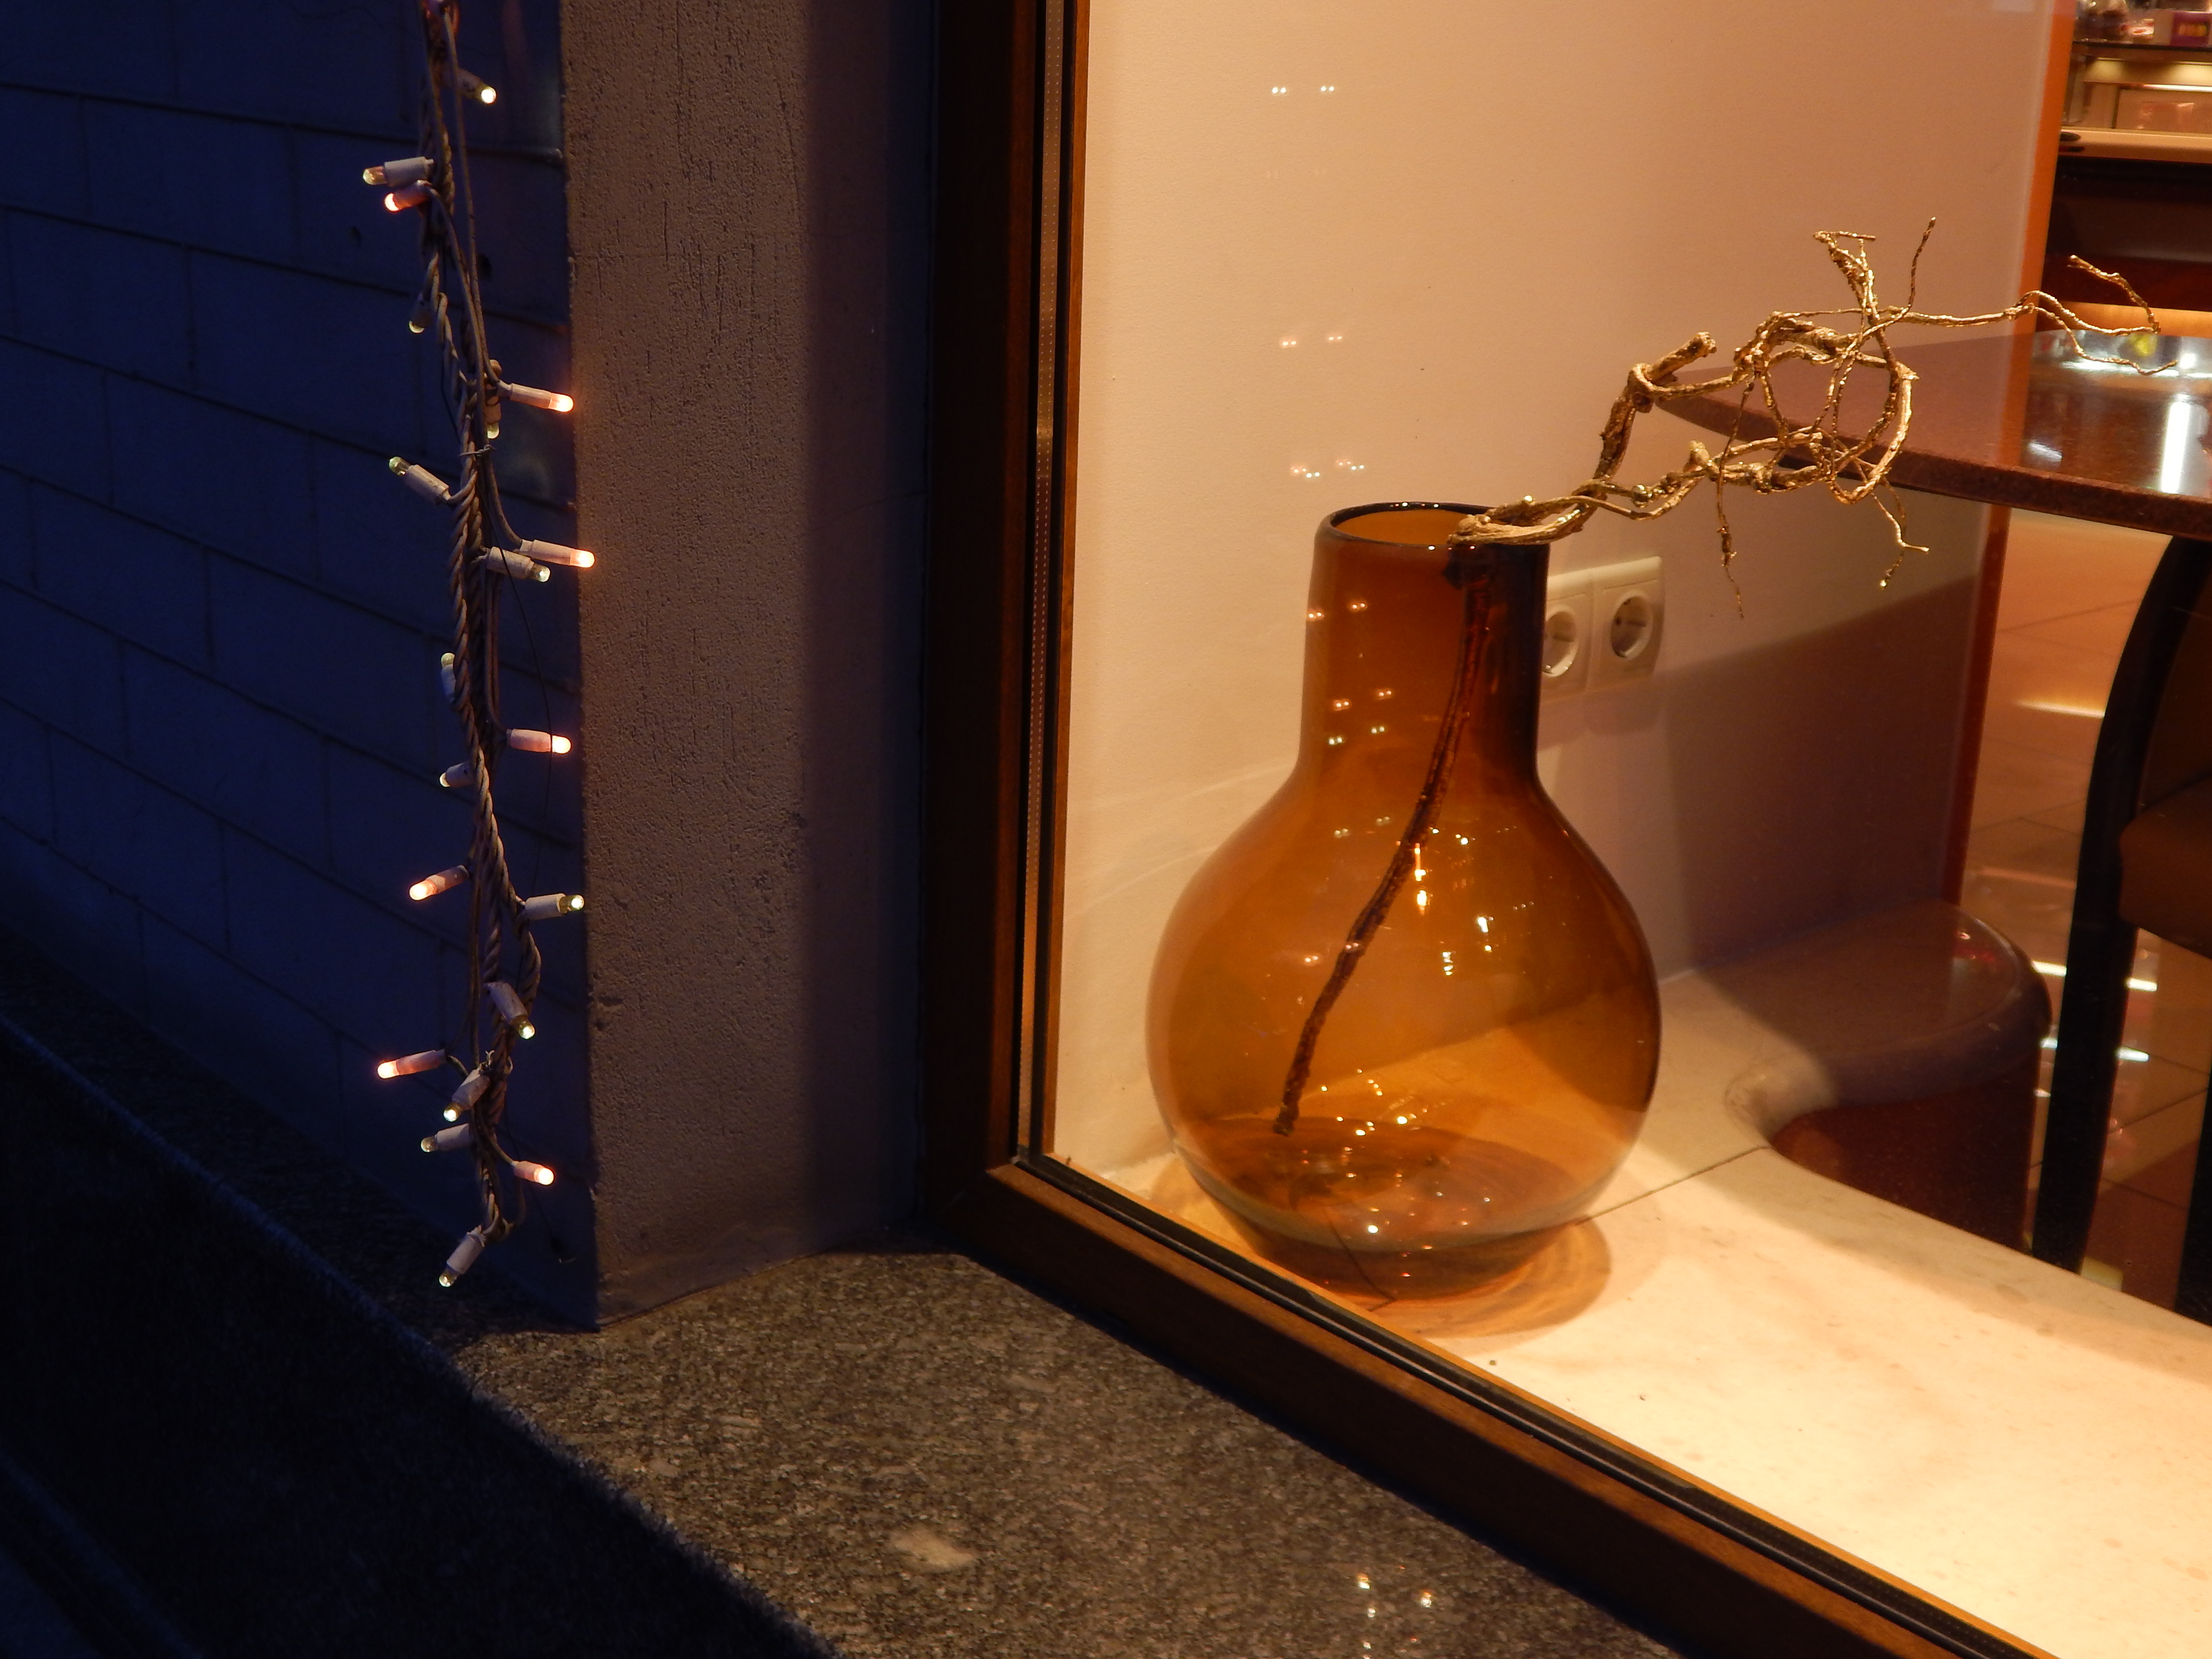
background, celebrate, celebration, champagne, christmas, decor, decoration, design, dinner, eve, garland, glass, happy, holiday, light, luxury, new, party, symbol, table, wine, winter, year, years, display case, glass bottle, room, architecture, interior design, barware, bottle, still life photography, window, decanter, Transparent material